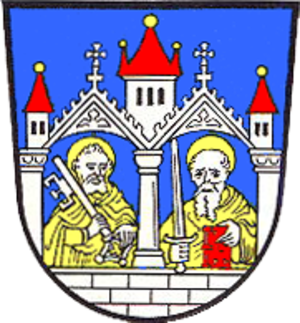
Volkmarsen est une municipalité allemande située dans l’arrondissement de Waldeck-Frankenberg et dans le land de la Hesse. Elle se trouve à 40 km au nord-ouest de Cassel et à 7 km au nord-est de Bad Arolsen.